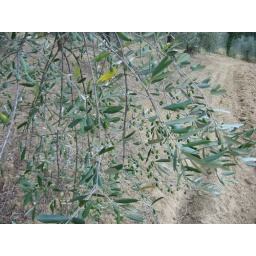
Olive trees by my house